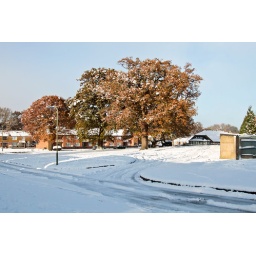
Clear Skys Over A Winter Scene A bright blue sky the first sunshine in over a week